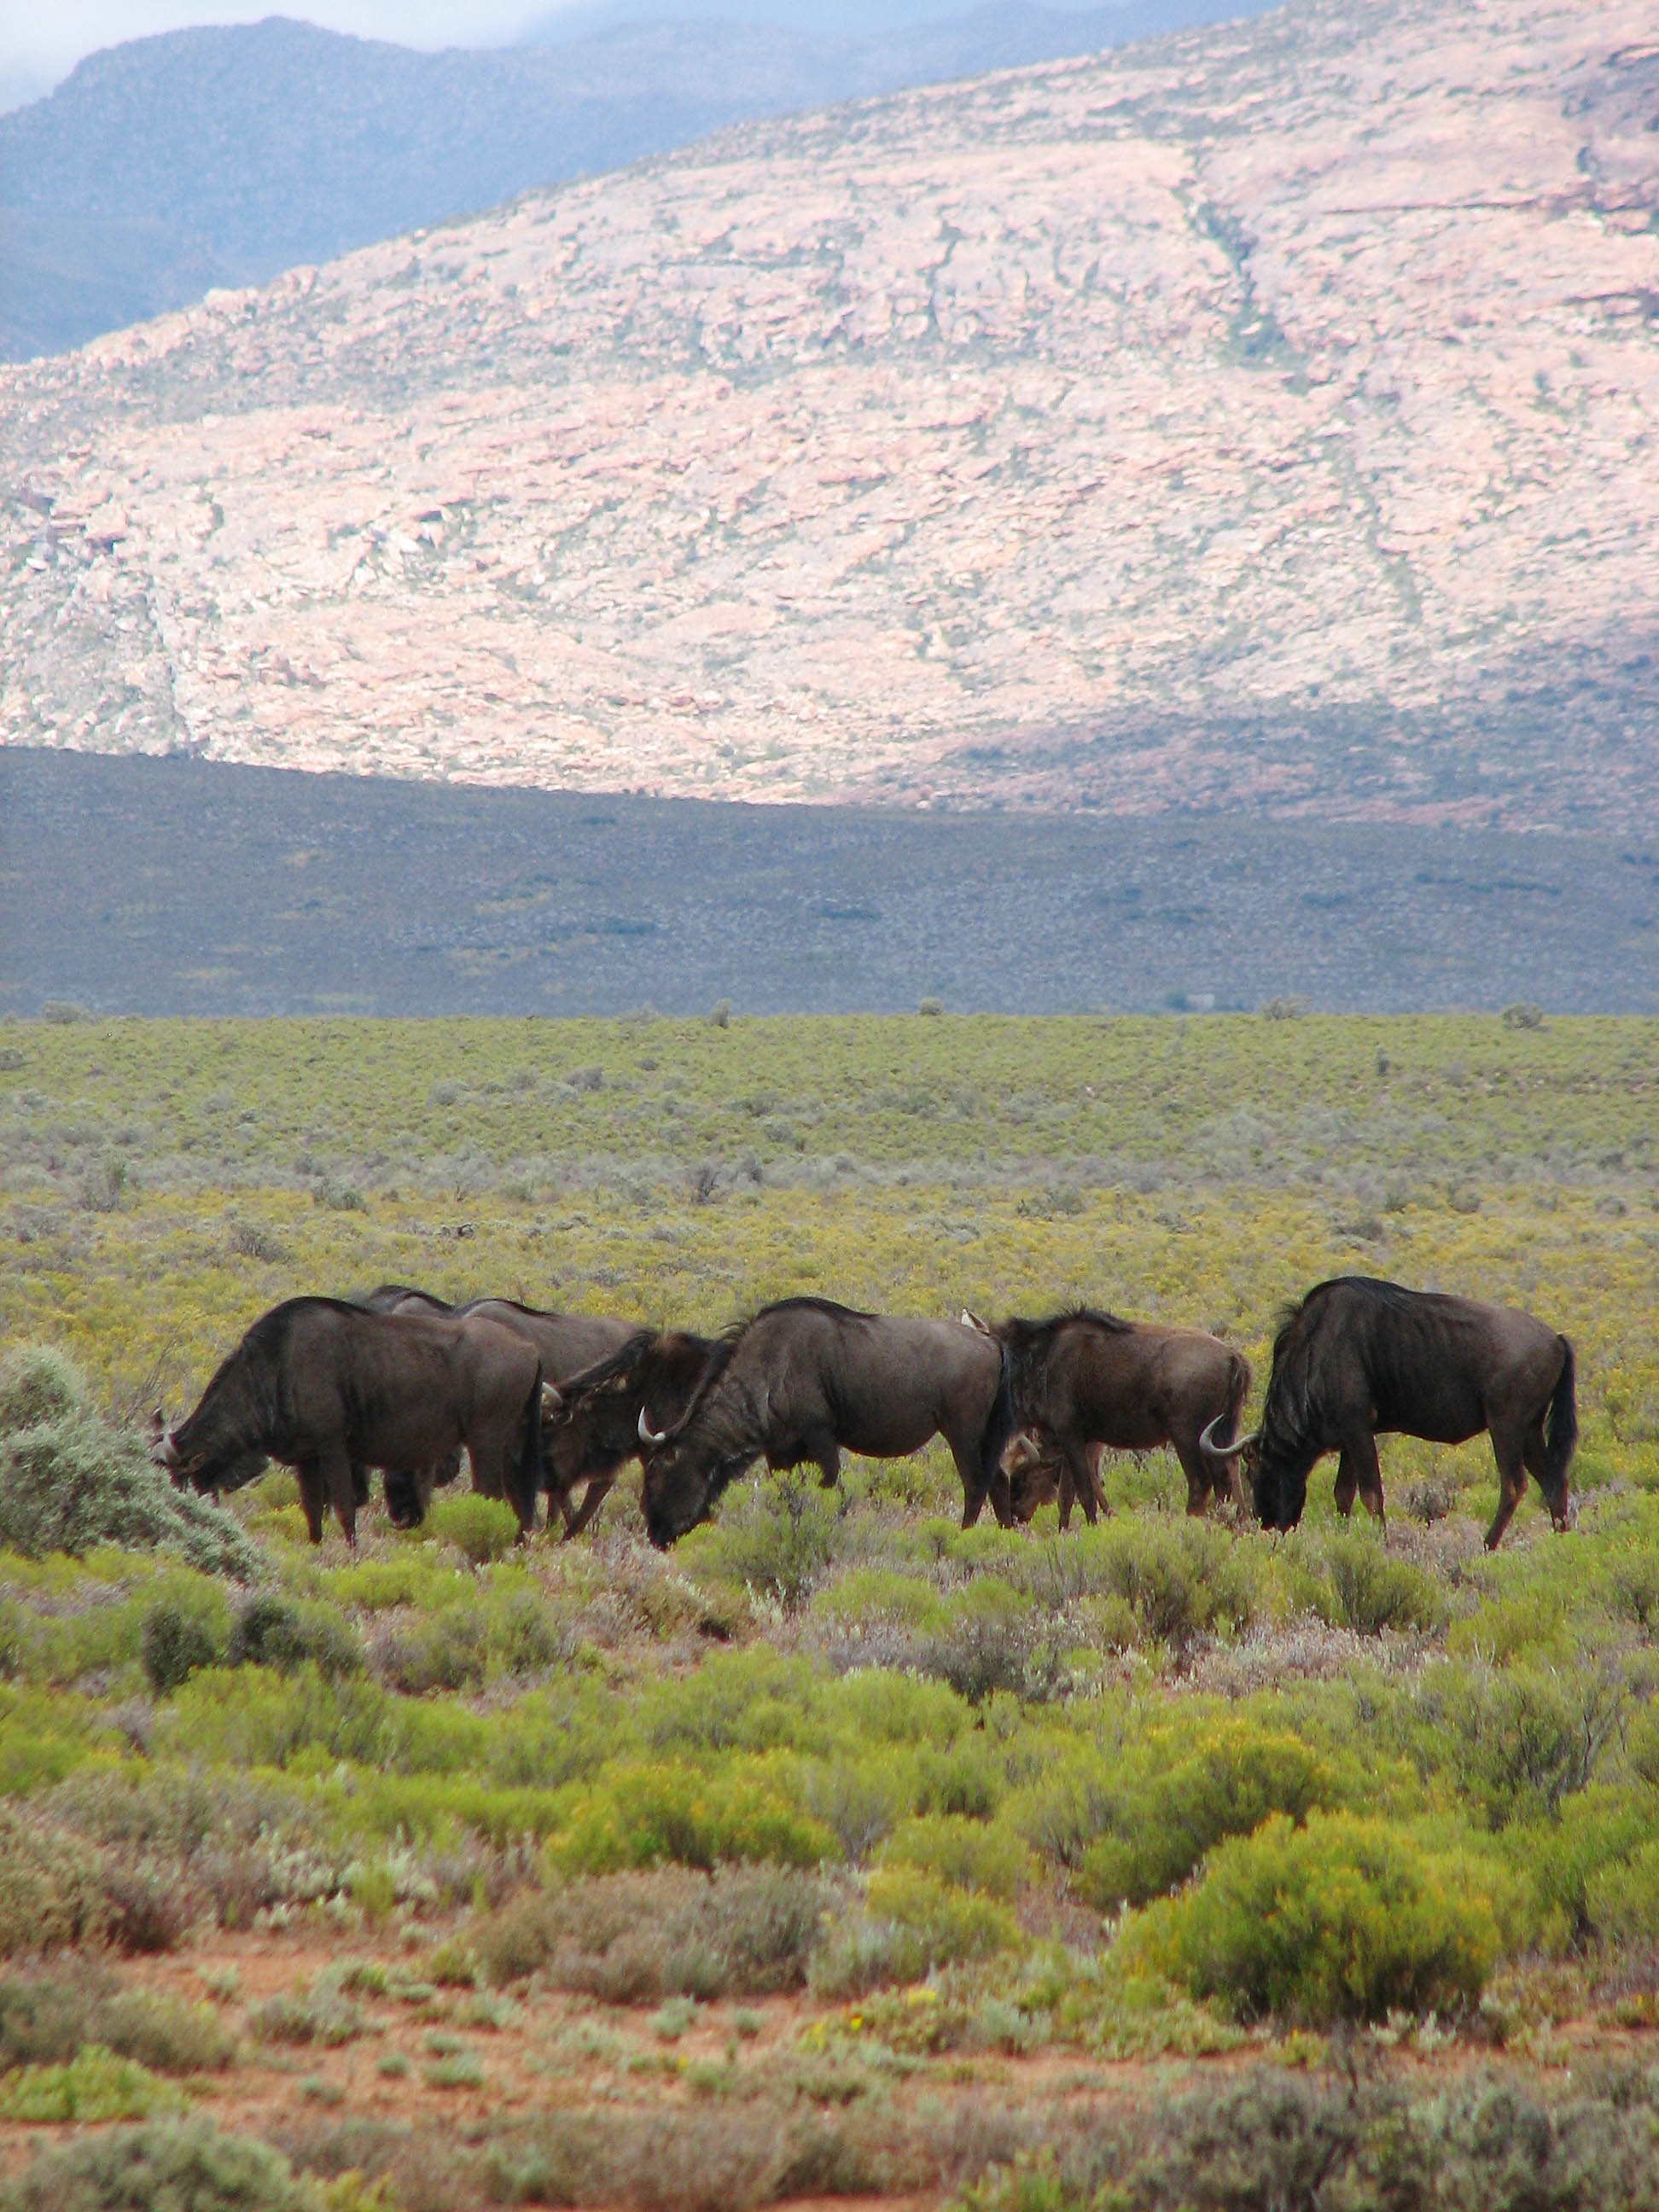
wilderness, mountain, prairie, adventure, animal, wildlife, herd, pasture, grazing, fauna, savanna, plain, elephant, grassland, reserve, plateau, safari, buffalo, ecosystem, tundra, south africa, steppe, cattle like mammal, elephants and mammoths